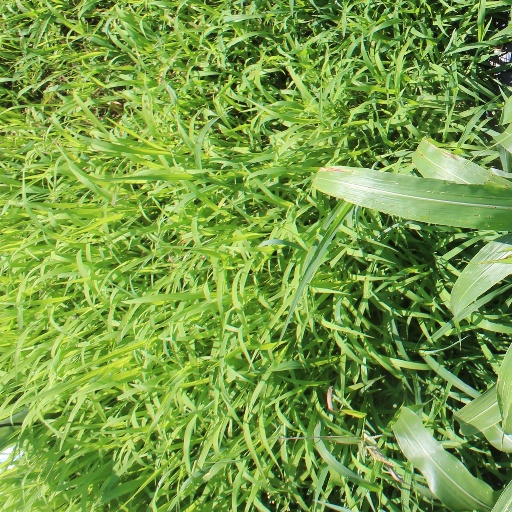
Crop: sorghum